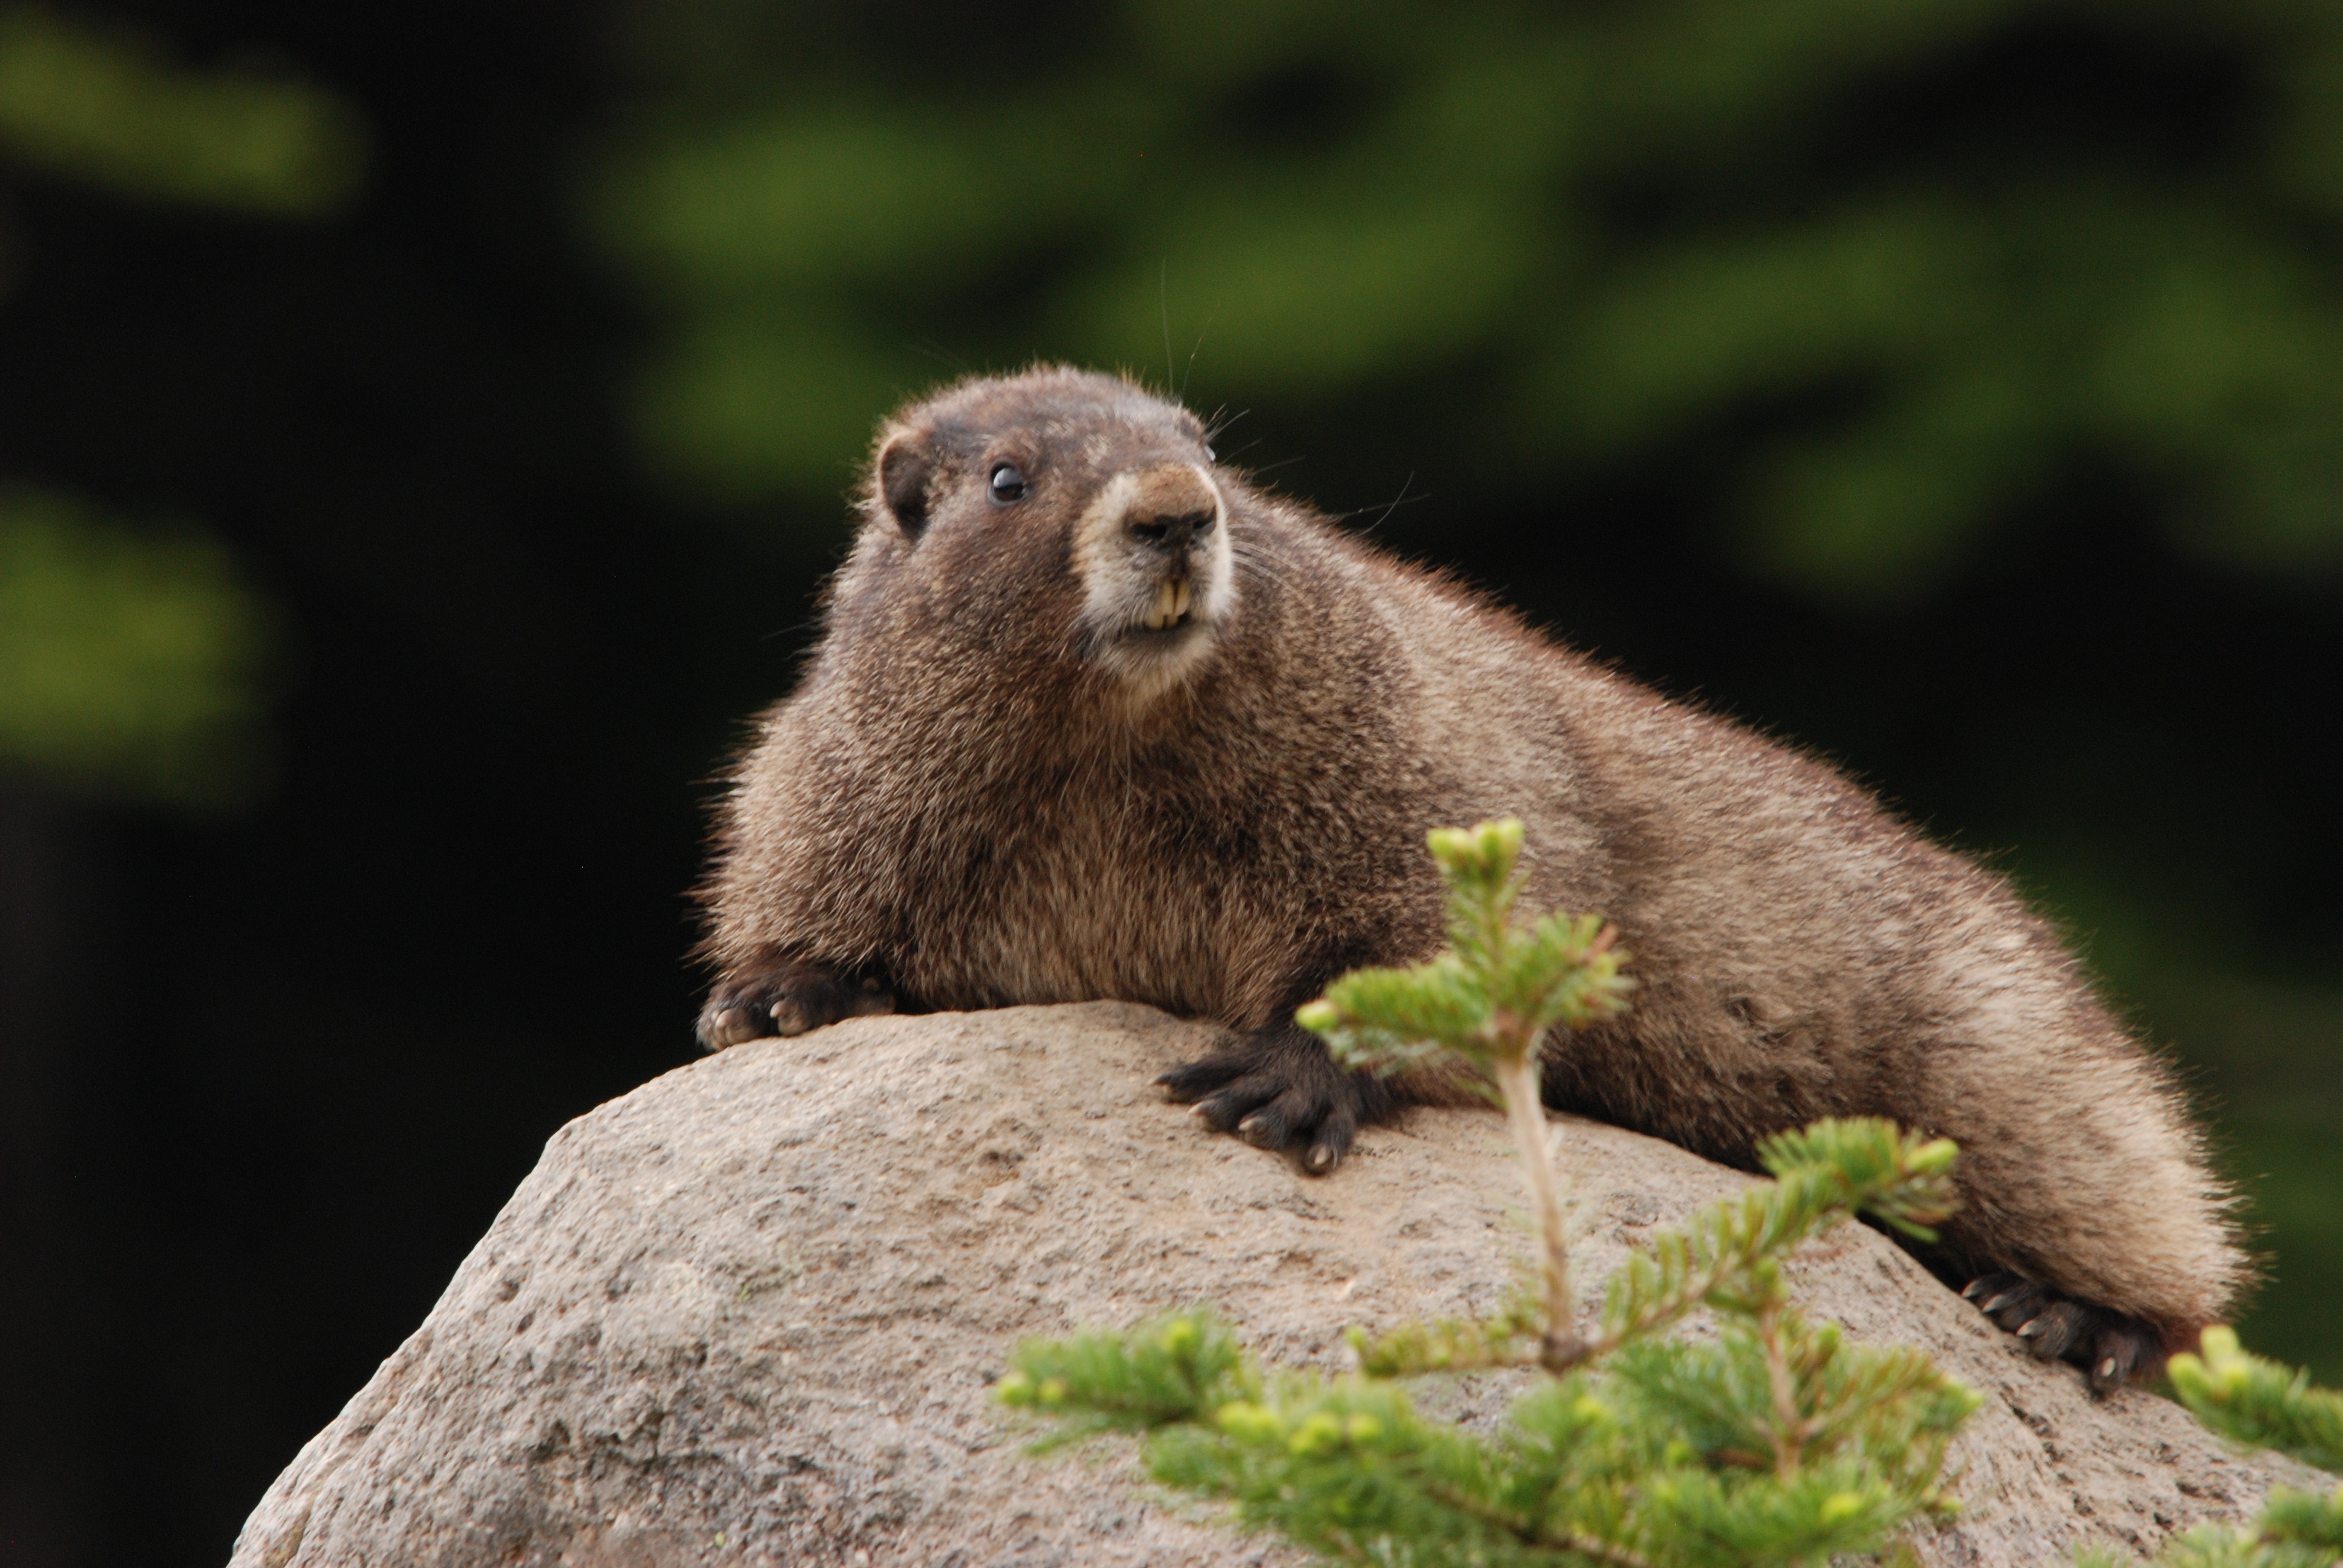
rock, sun, wildlife, mammal, squirrel, rodent, fauna, vertebrate, marmot, north america, washington state, prairie dog, hoary marmot